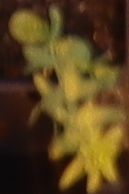
Label: Flax